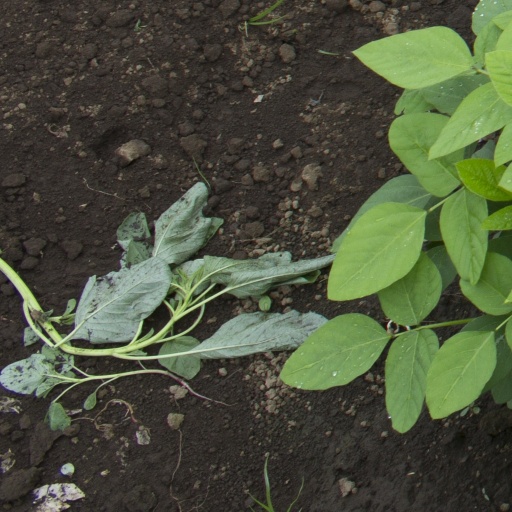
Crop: soybean